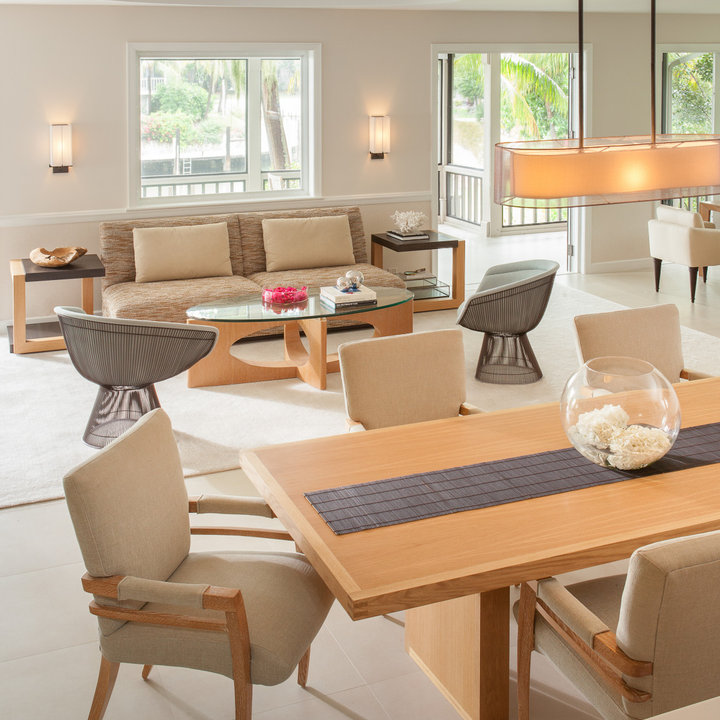
Style: Modern